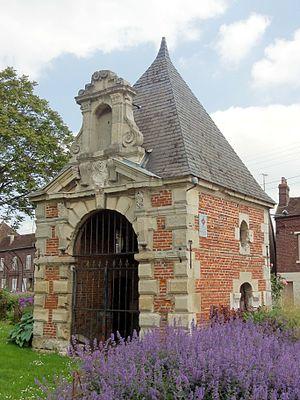
Ancienne chapelle funéraire du cimetière de Notre-Dame-du-Thil.
Ce tableau présente la liste de tous les monuments historiques classés ou inscrits dans la ville de Beauvais, Oise, en France.
Notre-Dame-du-Thil est une ancienne commune française du département de l'Oise, en région Hauts-de-France. Elle fait partie de la commune de Beauvais depuis 1943.